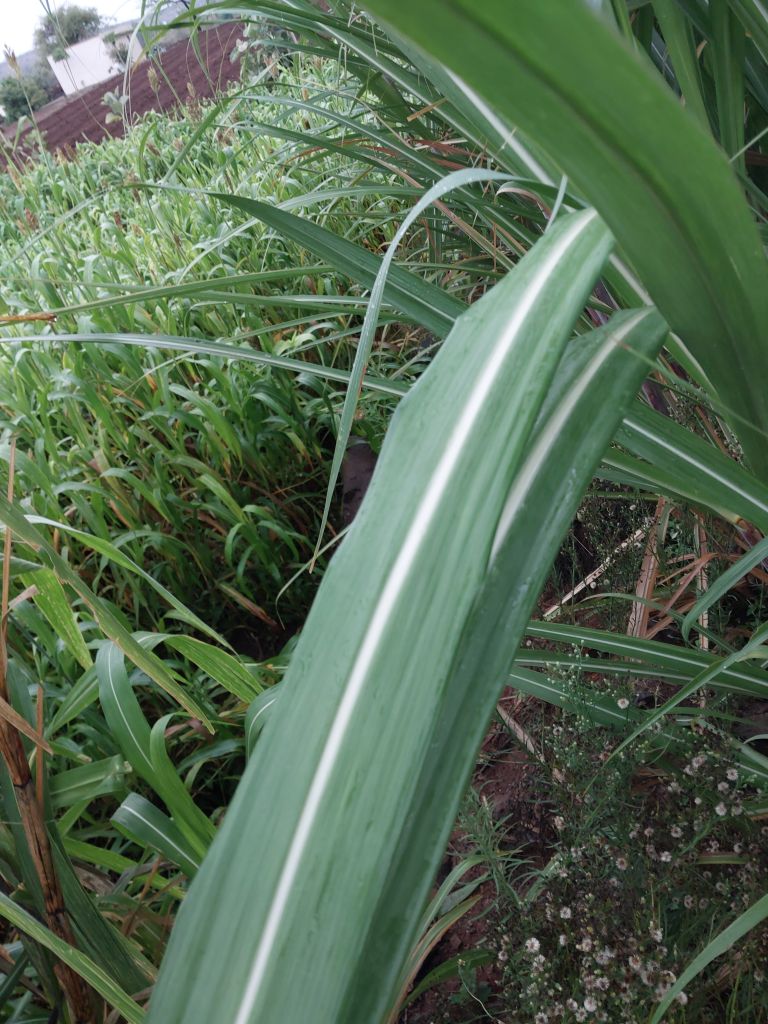
Label: Healthy